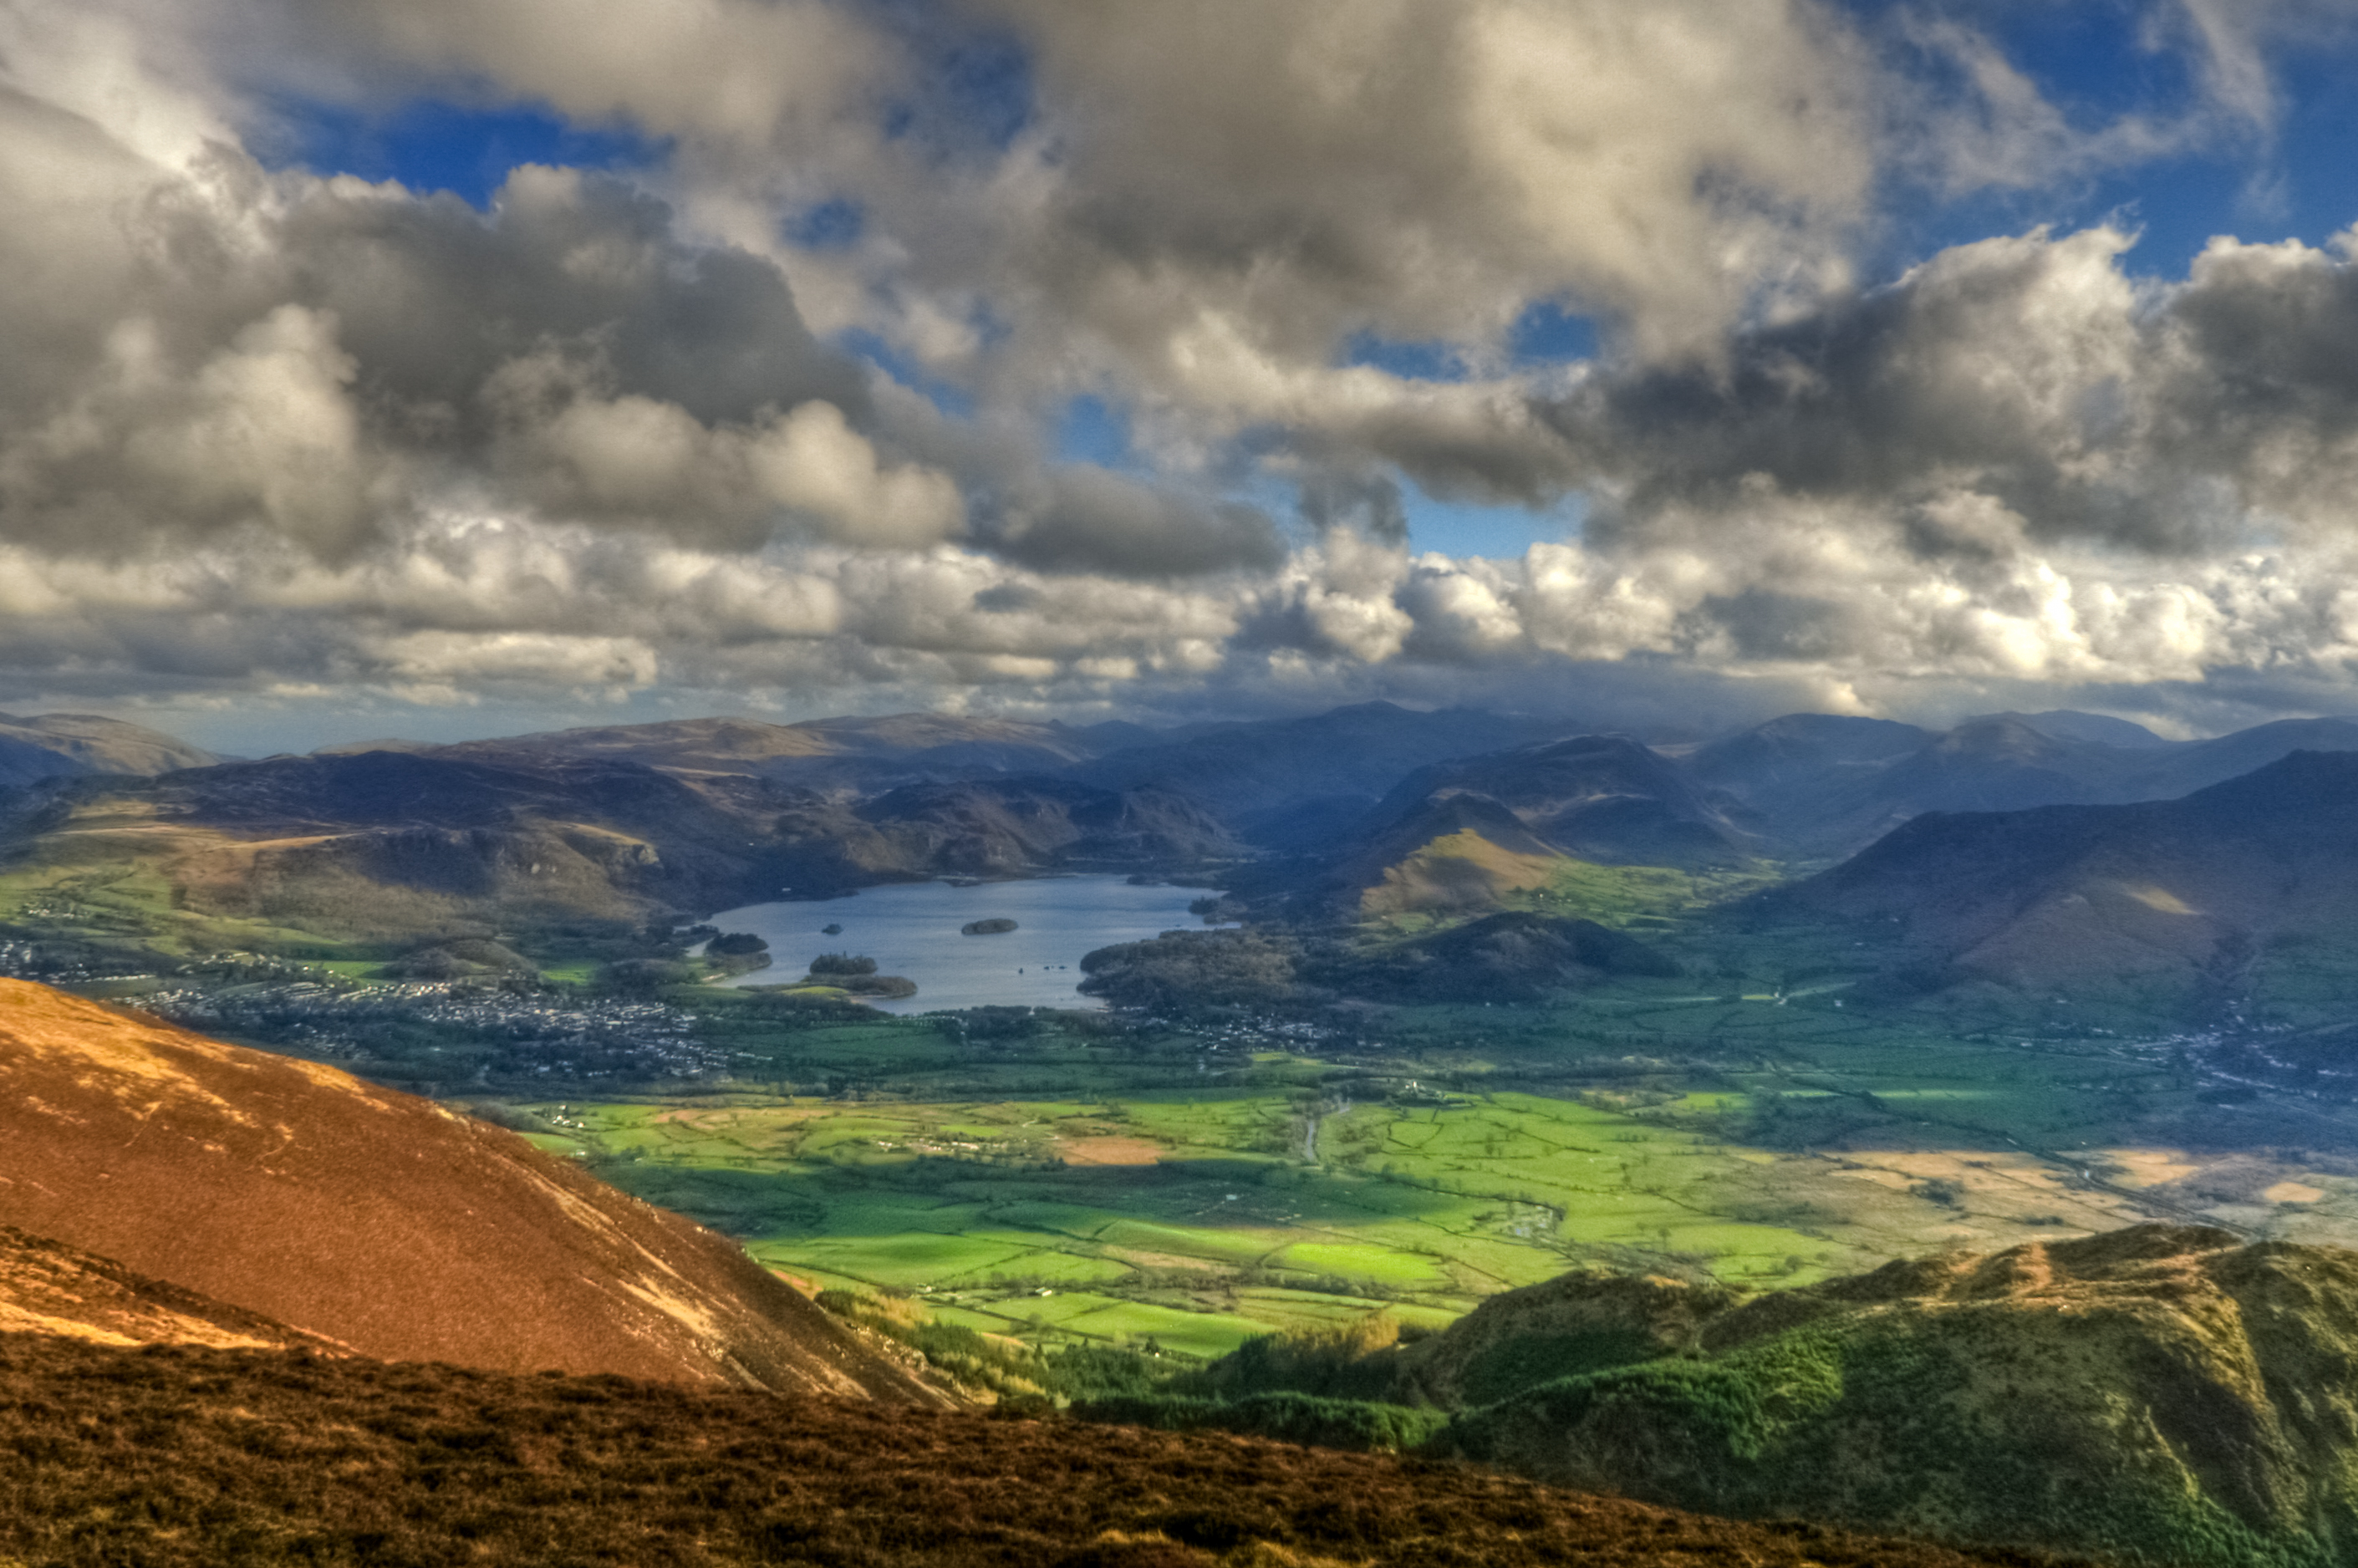
landscape, sea, nature, horizon, mountain, cloud, sky, field, meadow, cloudy, morning, hill, lake, valley, mountain range, highland, plain, hdr, clouds, grassland, plateau, day, fell, loch, rural area, landform, meteorological phenomenon, geographical feature, mountainous landforms